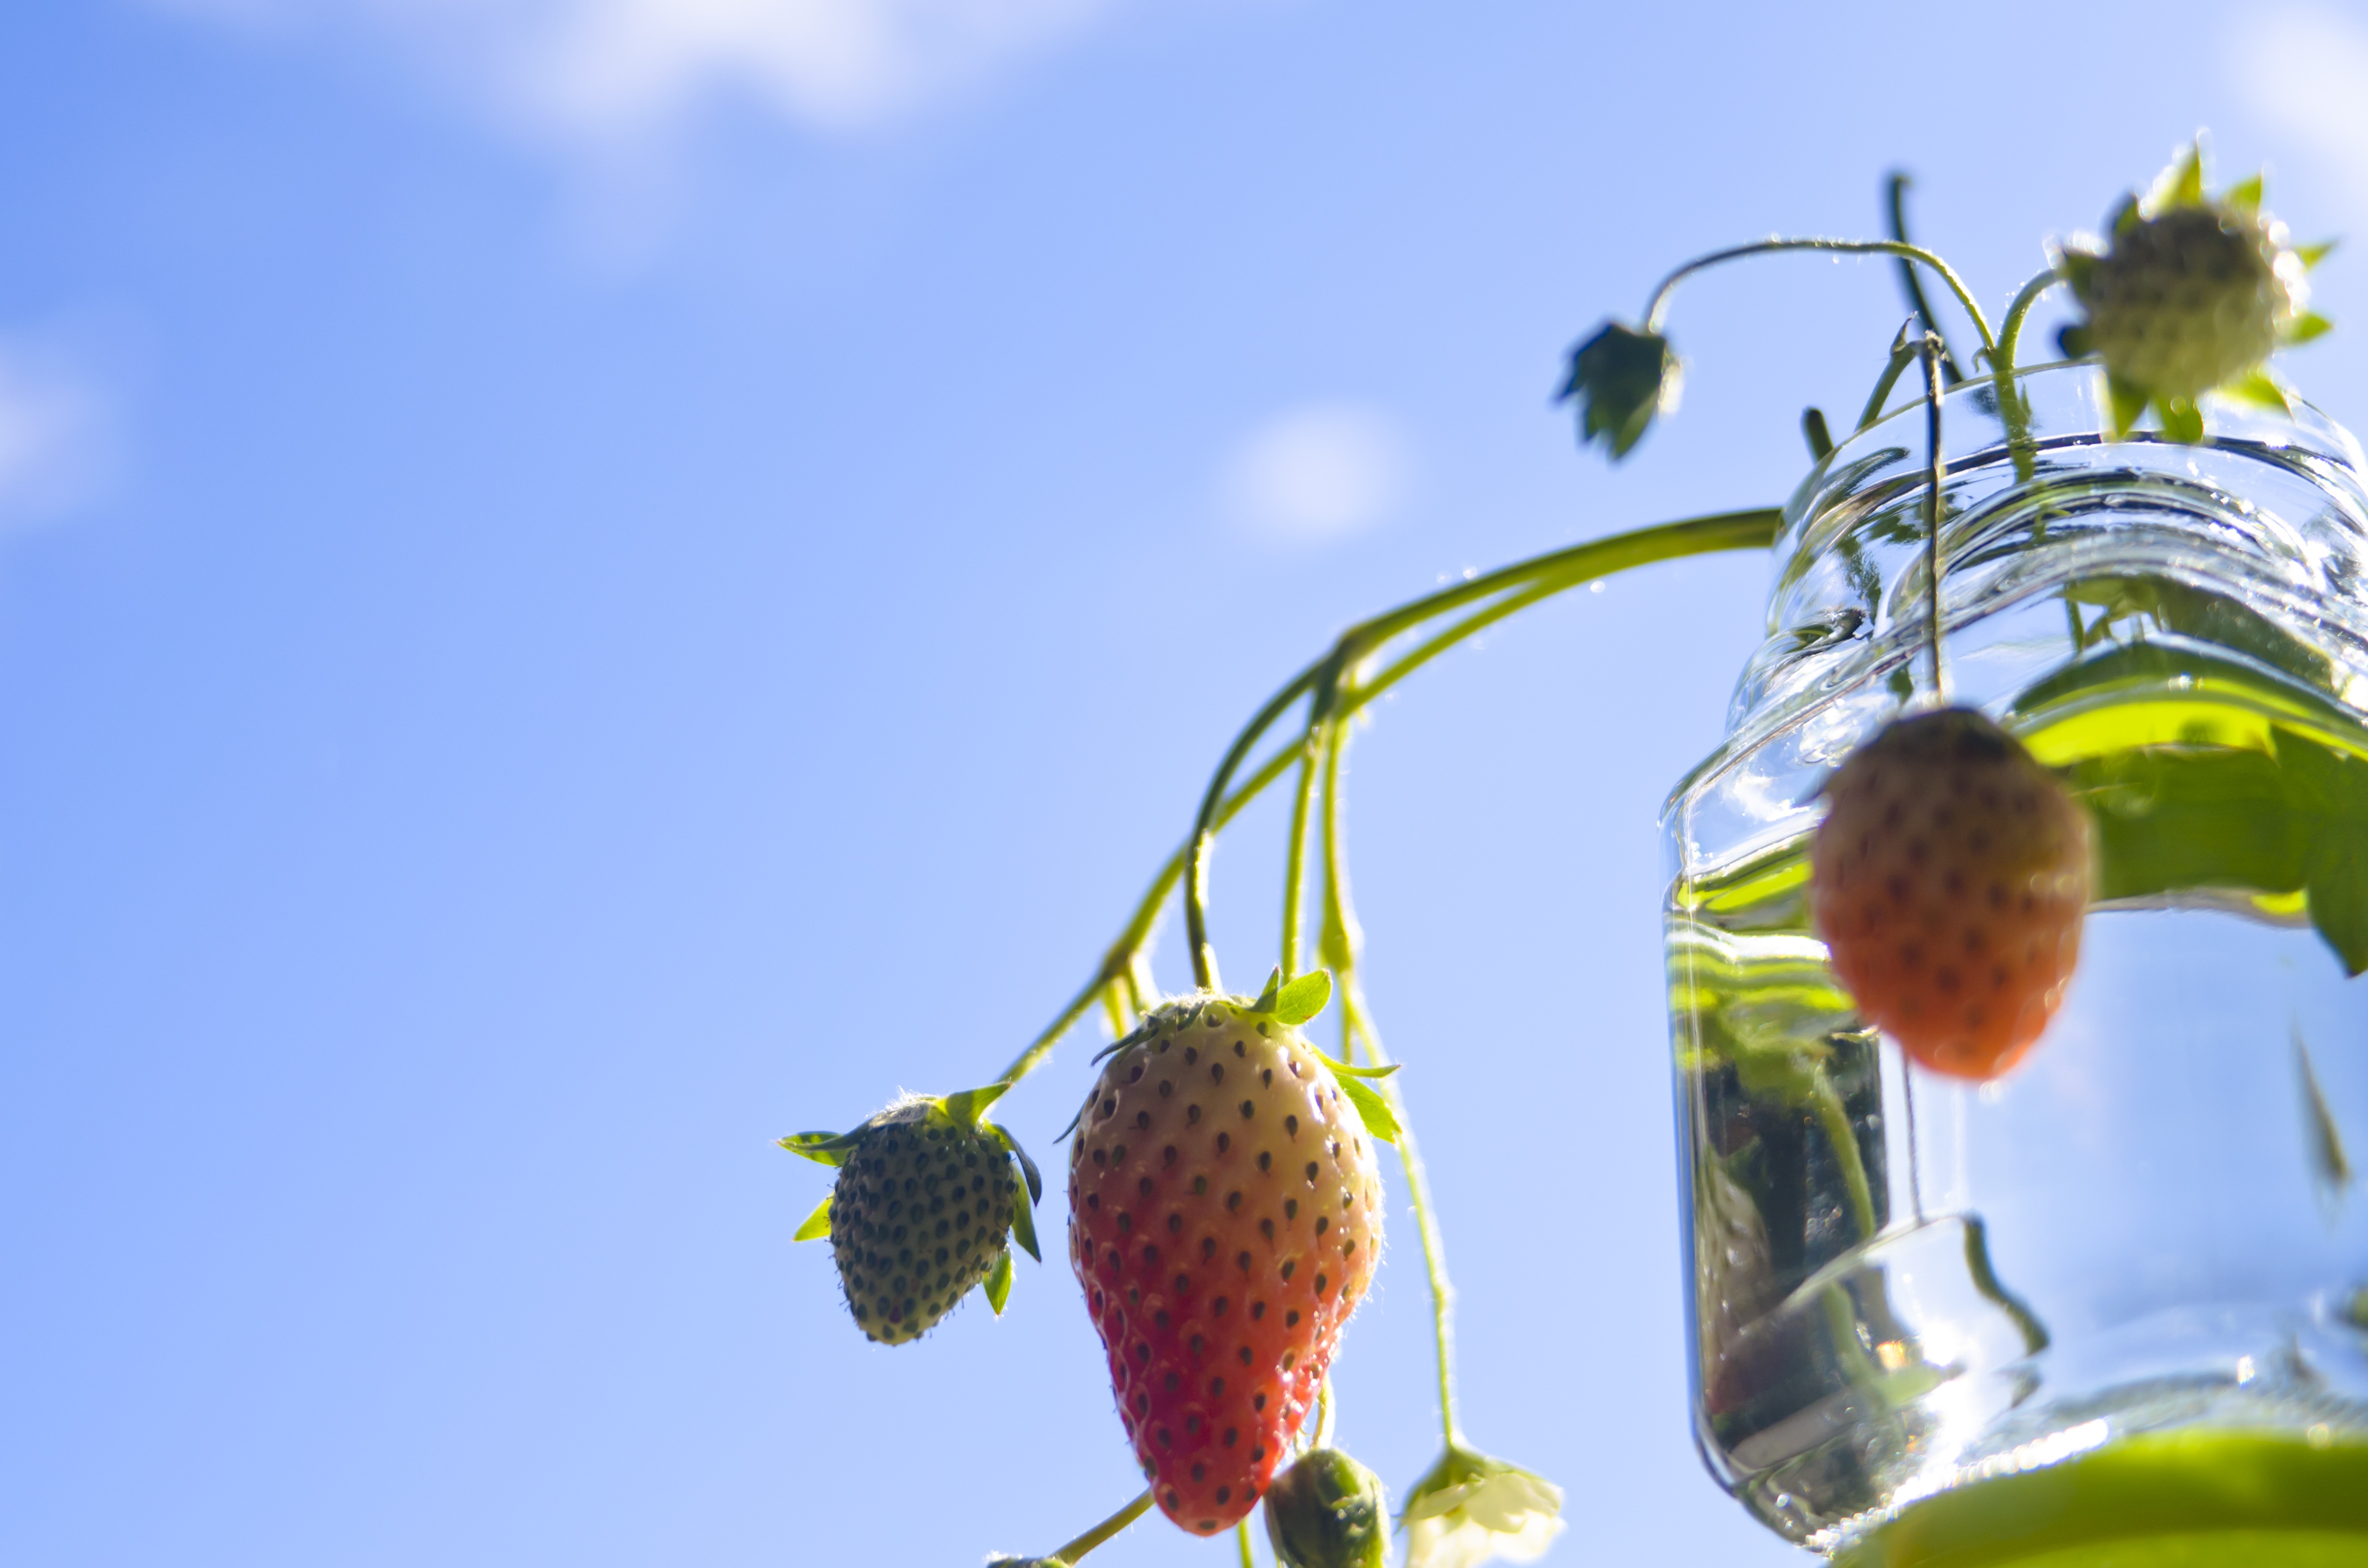
tree, nature, branch, blossom, plant, sky, fruit, sunlight, leaf, flower, food, green, produce, botany, flora, strawberry, macro photography, flowering plant, land plant